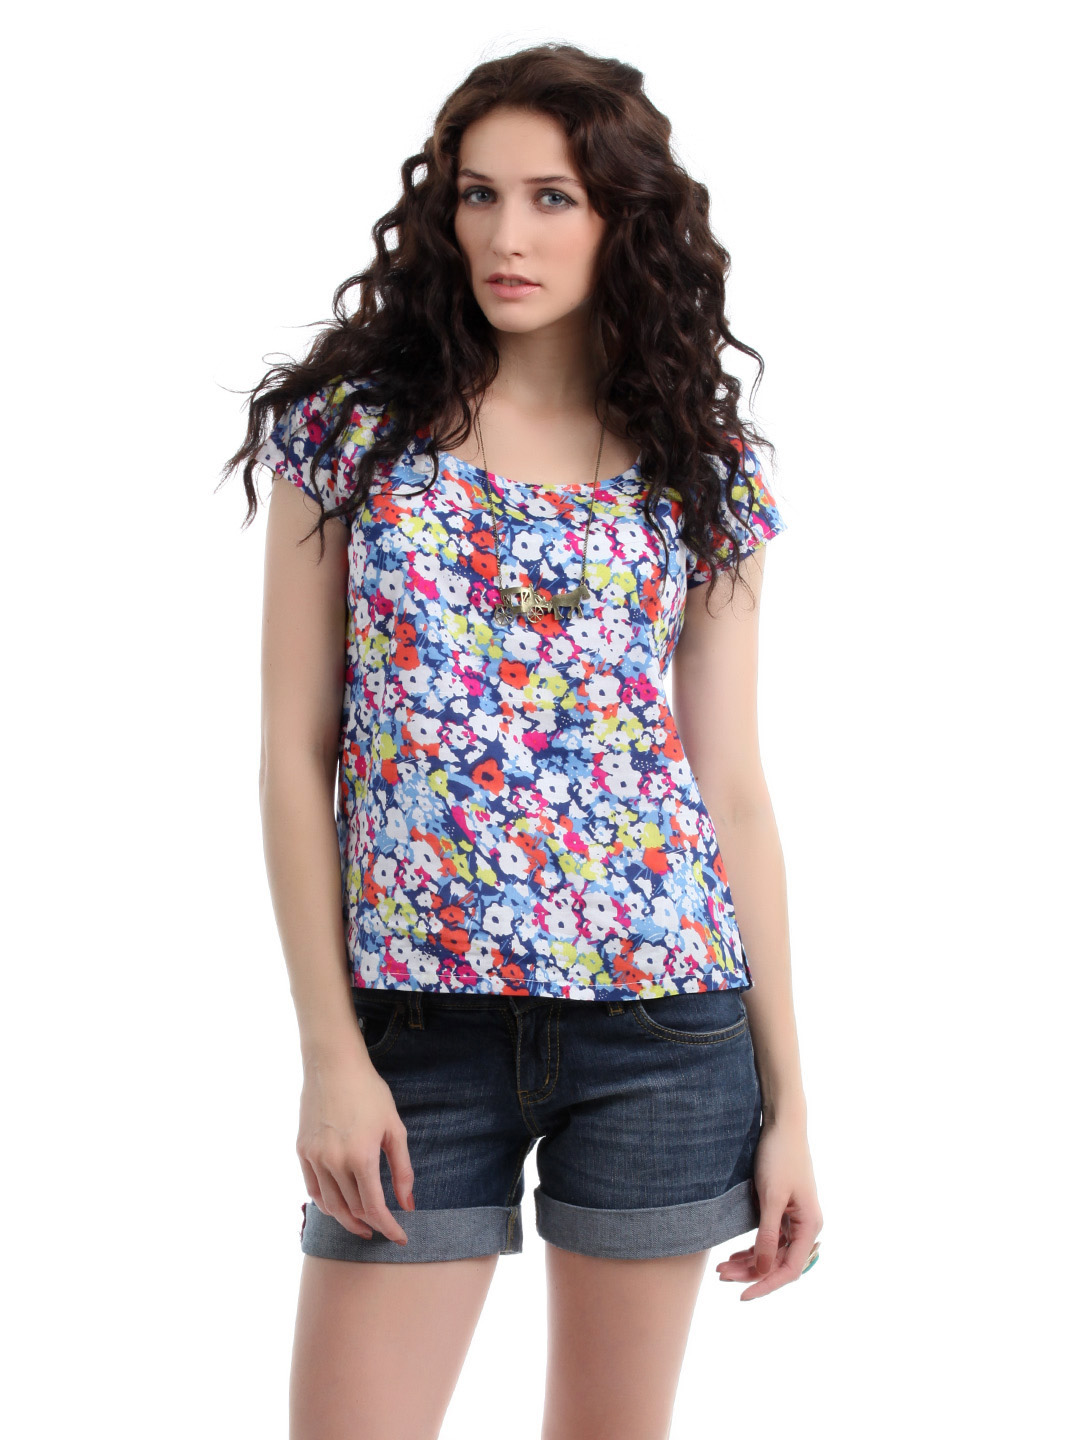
Myntra Women Multi Coloured Printed Top
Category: Apparel / Topwear / Tops
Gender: Women
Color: White
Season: Summer 2012
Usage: Casual